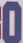
Number: 0